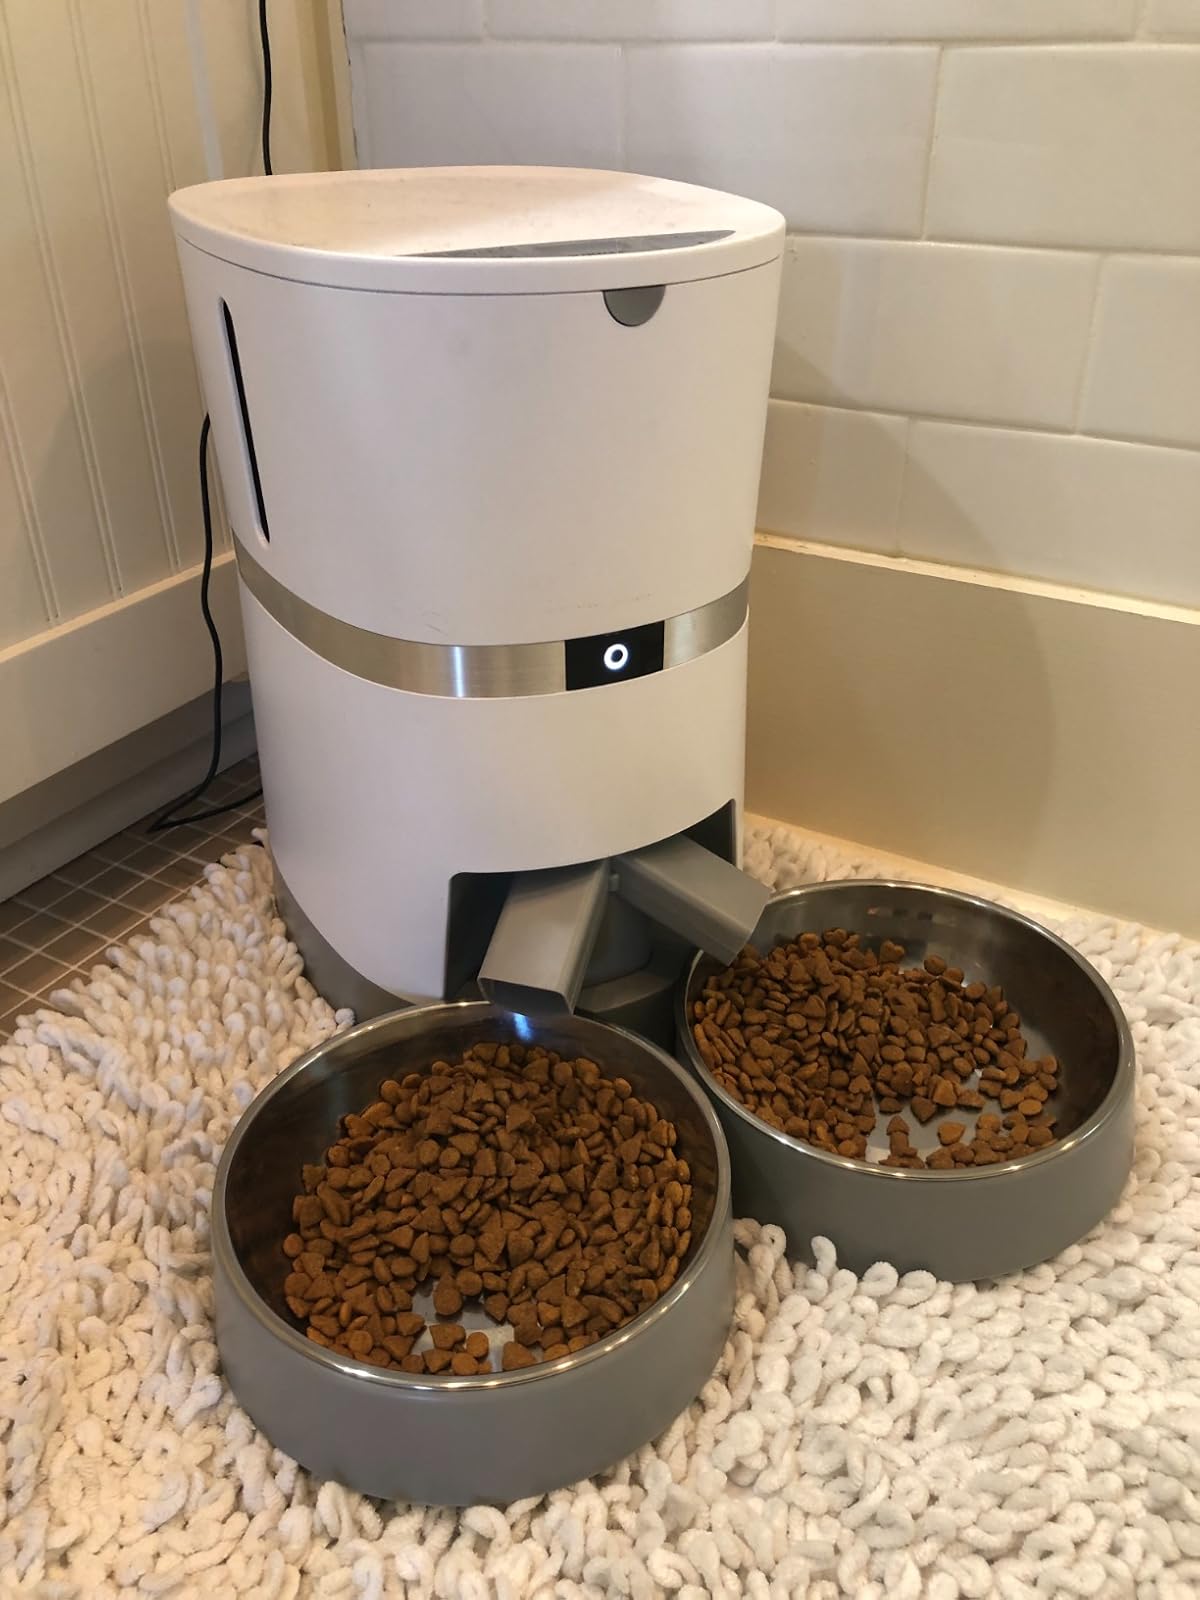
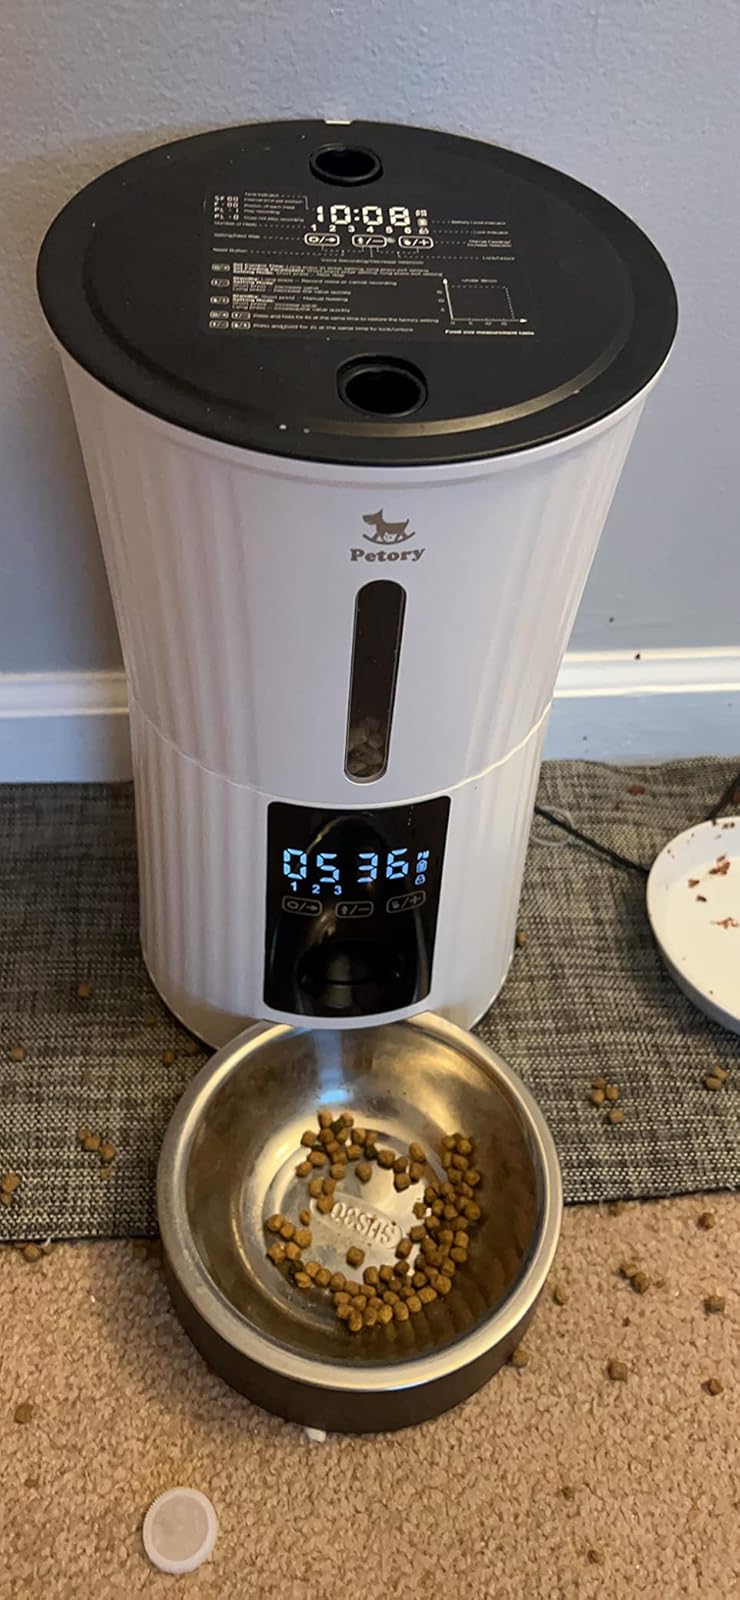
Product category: items_feeder
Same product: no